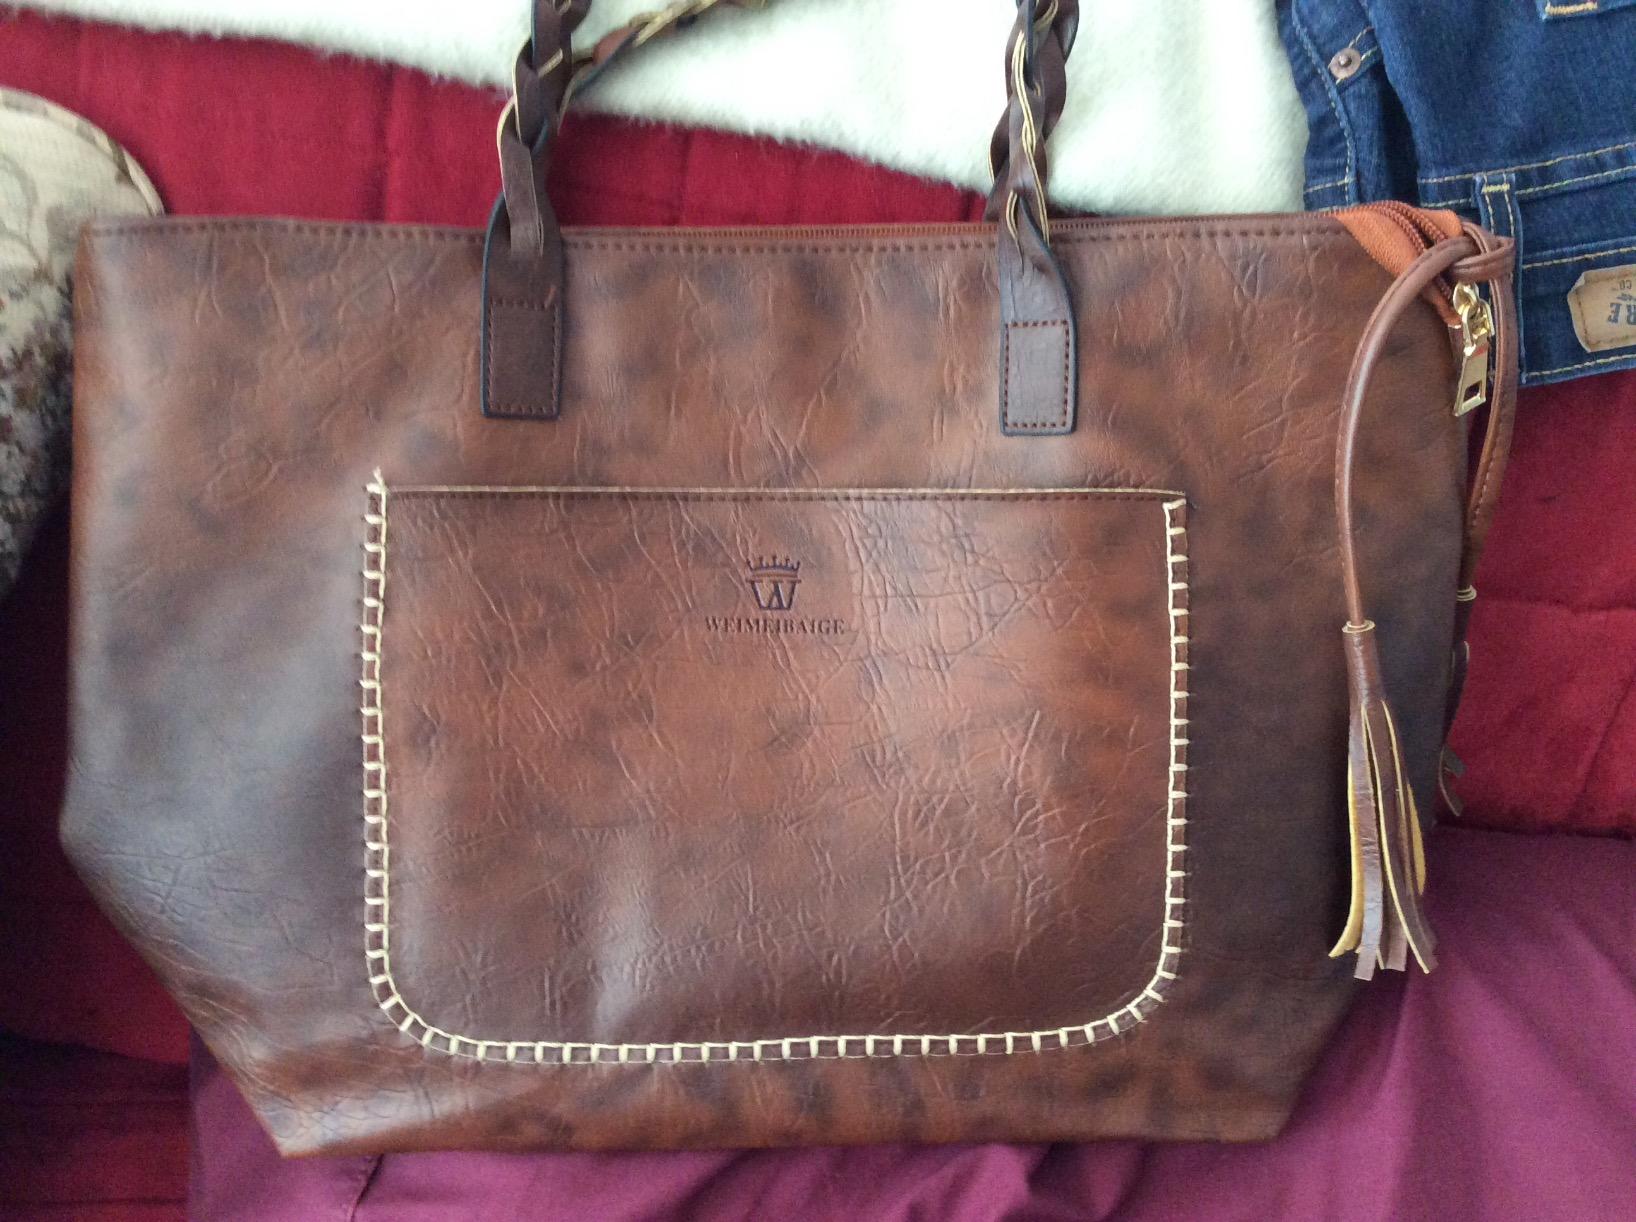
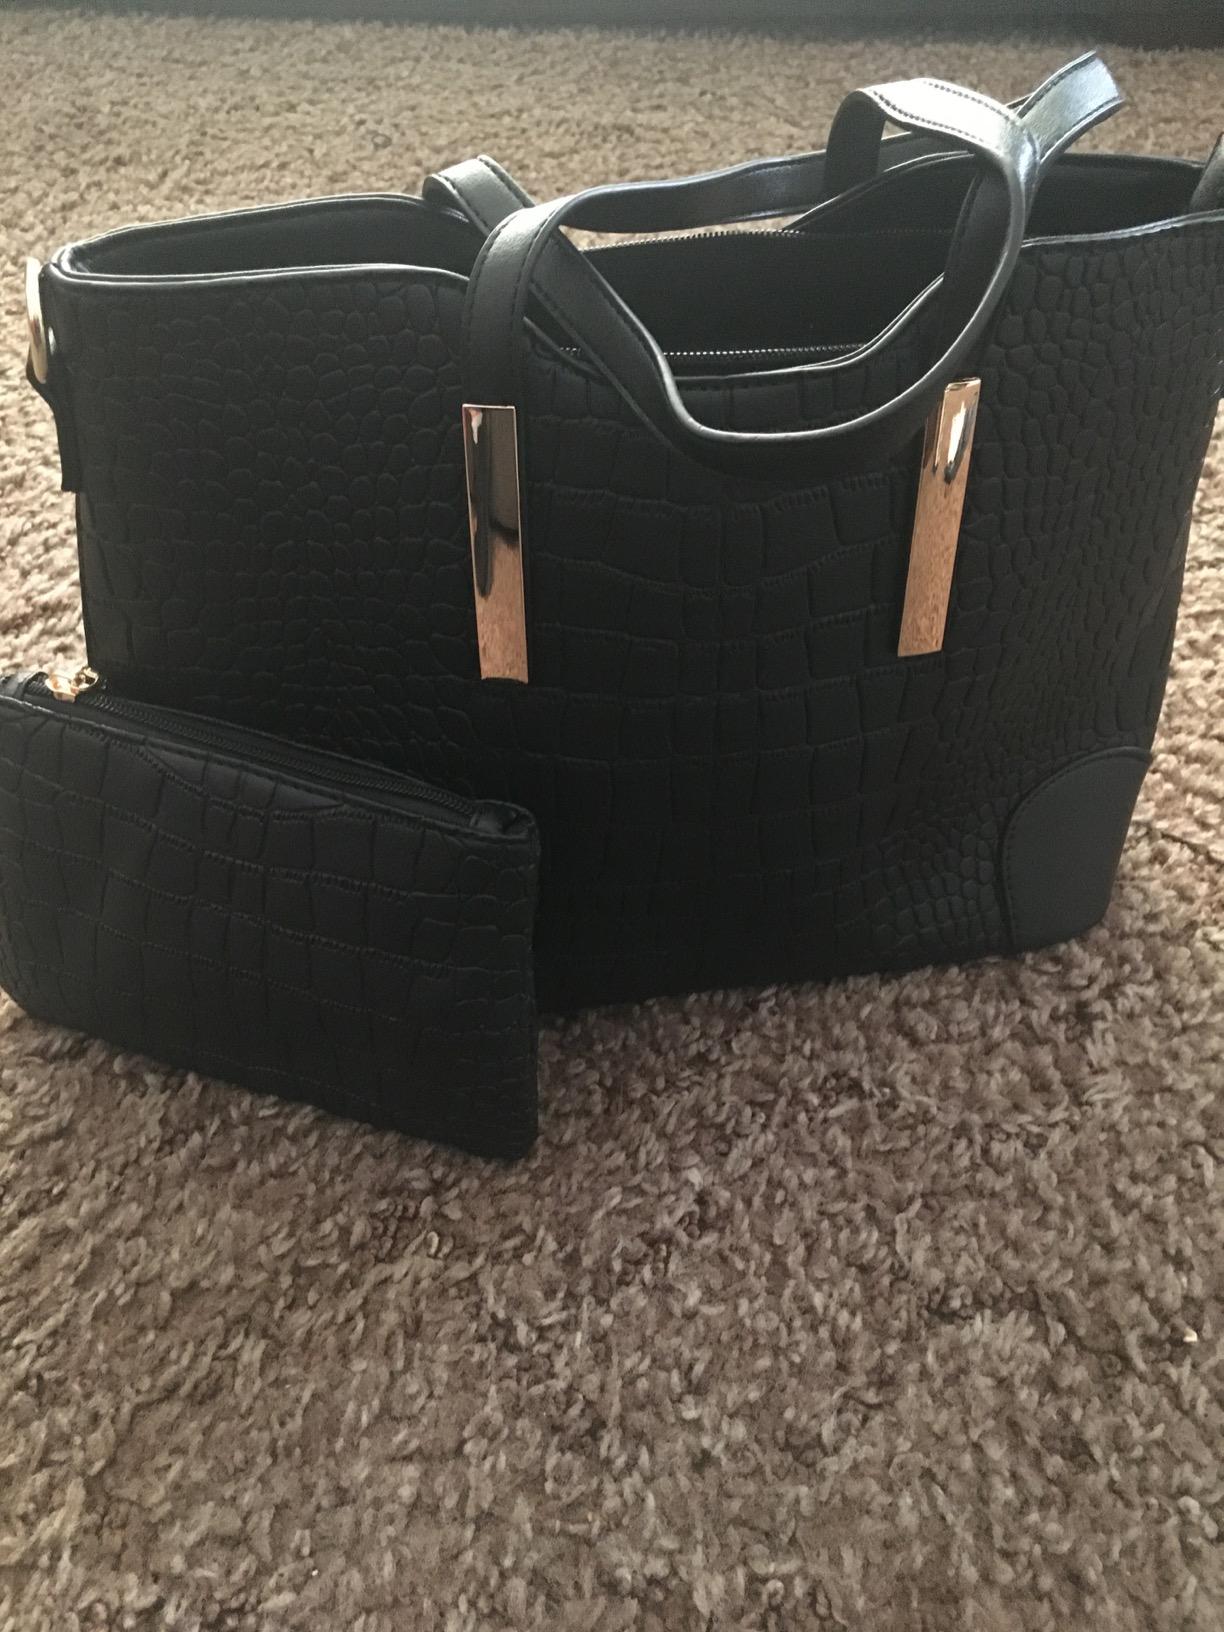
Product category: accessories_handbag
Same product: no